Christian Quarter

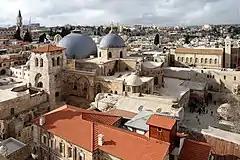
Church of the Holy Sepulchre in the Christian Quarter: Jerusalem is generally considered the cradle of Christianity.

During the 4th century, Emperor Constantine's mother, Helena, journeyed to the Holy Land, aiming to engage in acts of charity and establish churches, particularly in locations associated with significant events in the life of Jesus Christ. During this period, a prominent narrative emerged about Helena's discovery of the cross. This legend, widely recognized in Late Antiquity, is detailed in Jacopo de Varazze's 13th-century "Legenda Aurea", which not only recounts the myth surrounding the cross but also commends Helena as an exemplary Christian within the Catholic Church.